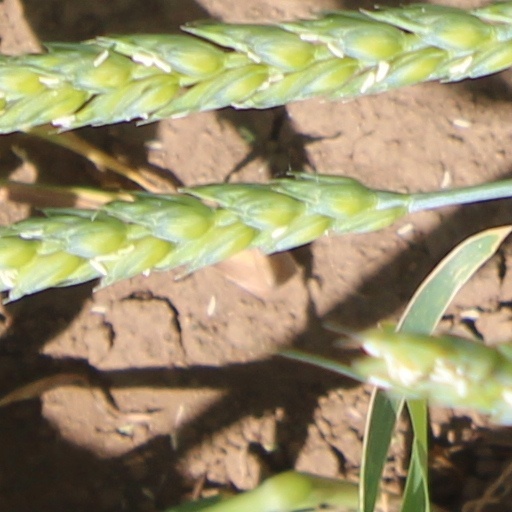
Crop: wheat